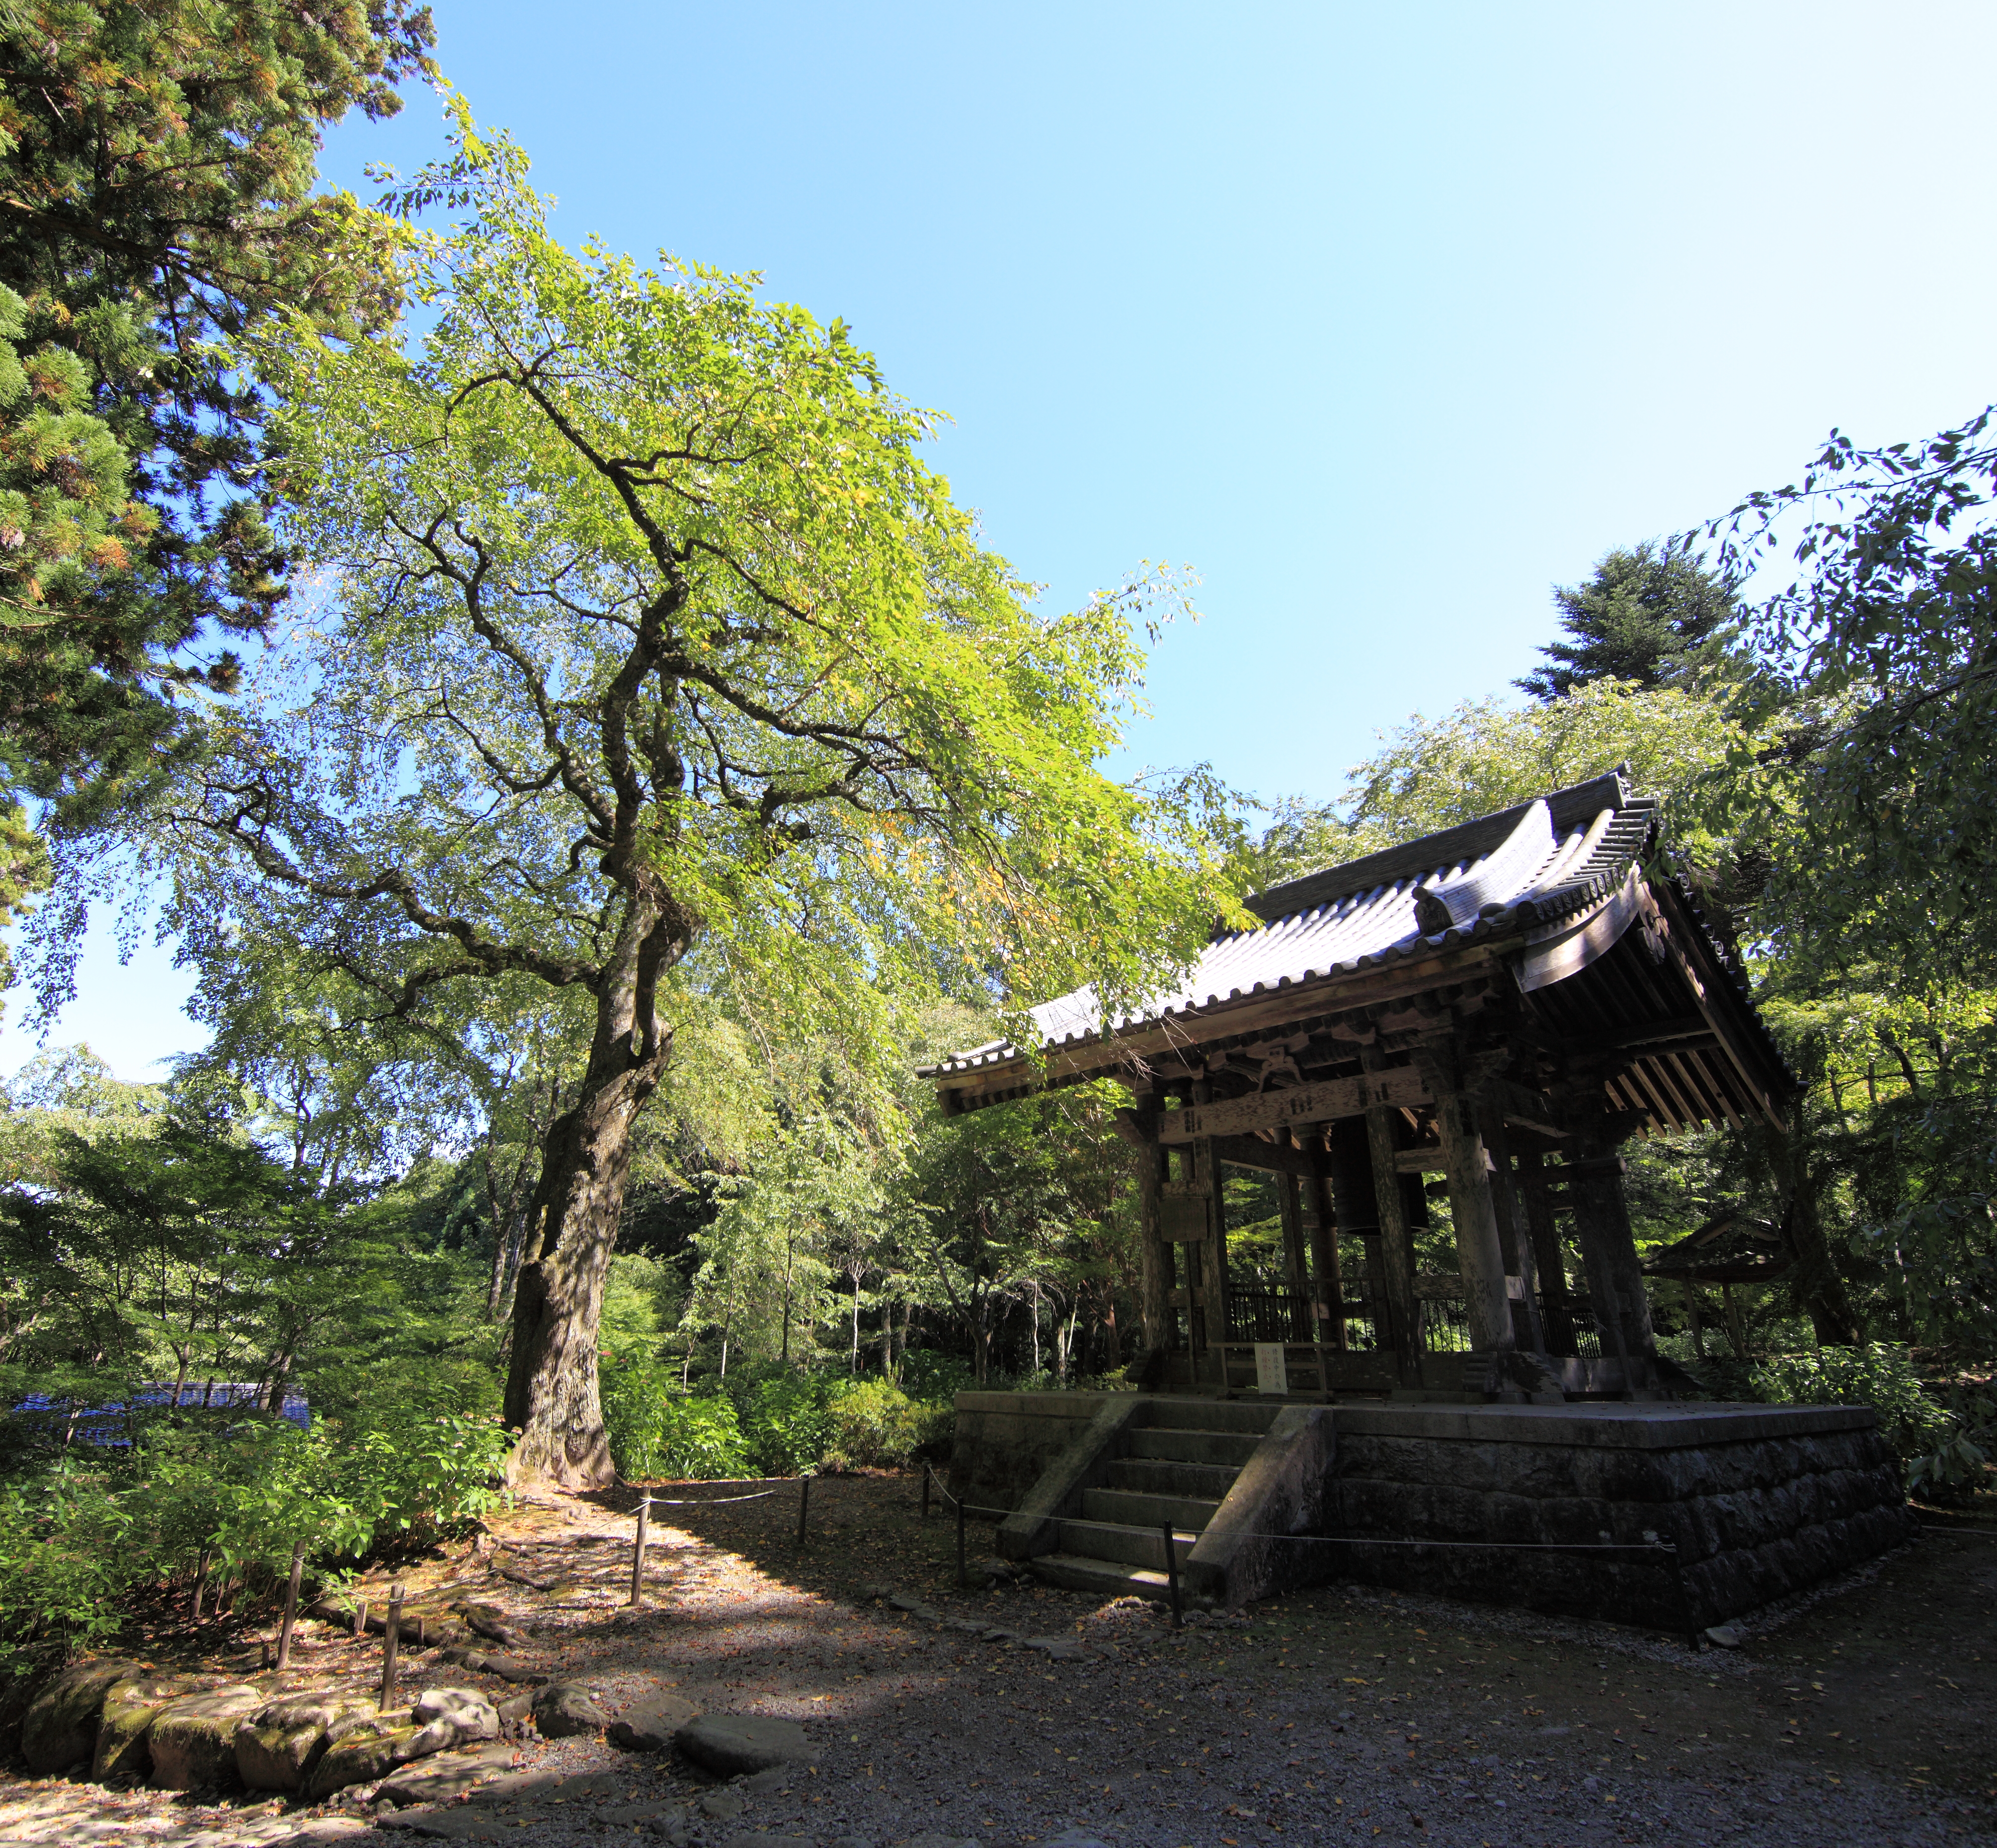
tree, house, high, shrine, 5d, hires, markii, hi, res, resolution, nagano, komagane, kozenji, kohzenji, rural area, woody plant